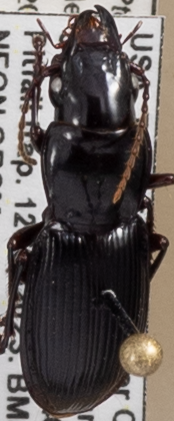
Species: Pterostichus acutipes acutipes
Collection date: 2023-09-12
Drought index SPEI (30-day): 1.45
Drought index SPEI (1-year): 0.03
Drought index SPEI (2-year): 0.63